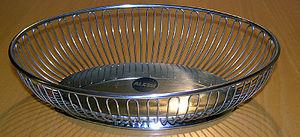
Alessi est le nom d'enseigne de l'entreprise Fratelli Alessi Omegna, fondée en 1921 par Giovanni Alessi.